Michael Carrick

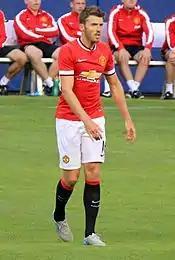
Carrick playing in a pre-season friendly in 2015

On 30 September, Carrick scored his first goal of the 2009–10 season with the decisive goal against German champions Wolfsburg in a 2–1 Champions League win at home. Two months later, he scored his first league goal of the season, scoring the second of a 3–0 home win over Everton. Due to a defensive crisis during December, Carrick had to fill in at centre-back since Gary Neville, himself being played out of position, picked up an injury against West Ham United in a 4–0 away win. Carrick had never previously played in defence during his career but manager Sir Alex Ferguson was very pleased with his contribution. On 8 December, he played in defence again by playing in a three-man defence alongside central-midfielder Darren Fletcher and regular left-back Patrice Evra in a 3–1 away win against Wolfsburg in the Champions League. His third goal of the season came on 30 December in a 5–0 home league win over Wigan Athletic in what was United's last game of the decade.